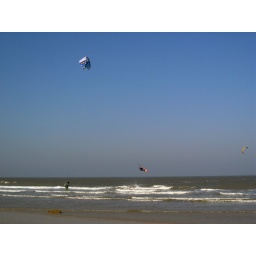
mind the water temperature was 7 degree C and I was wearing scarf and hat against the windchill.